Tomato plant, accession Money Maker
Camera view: vertical (180 deg); turntable rotation: 240 degrees
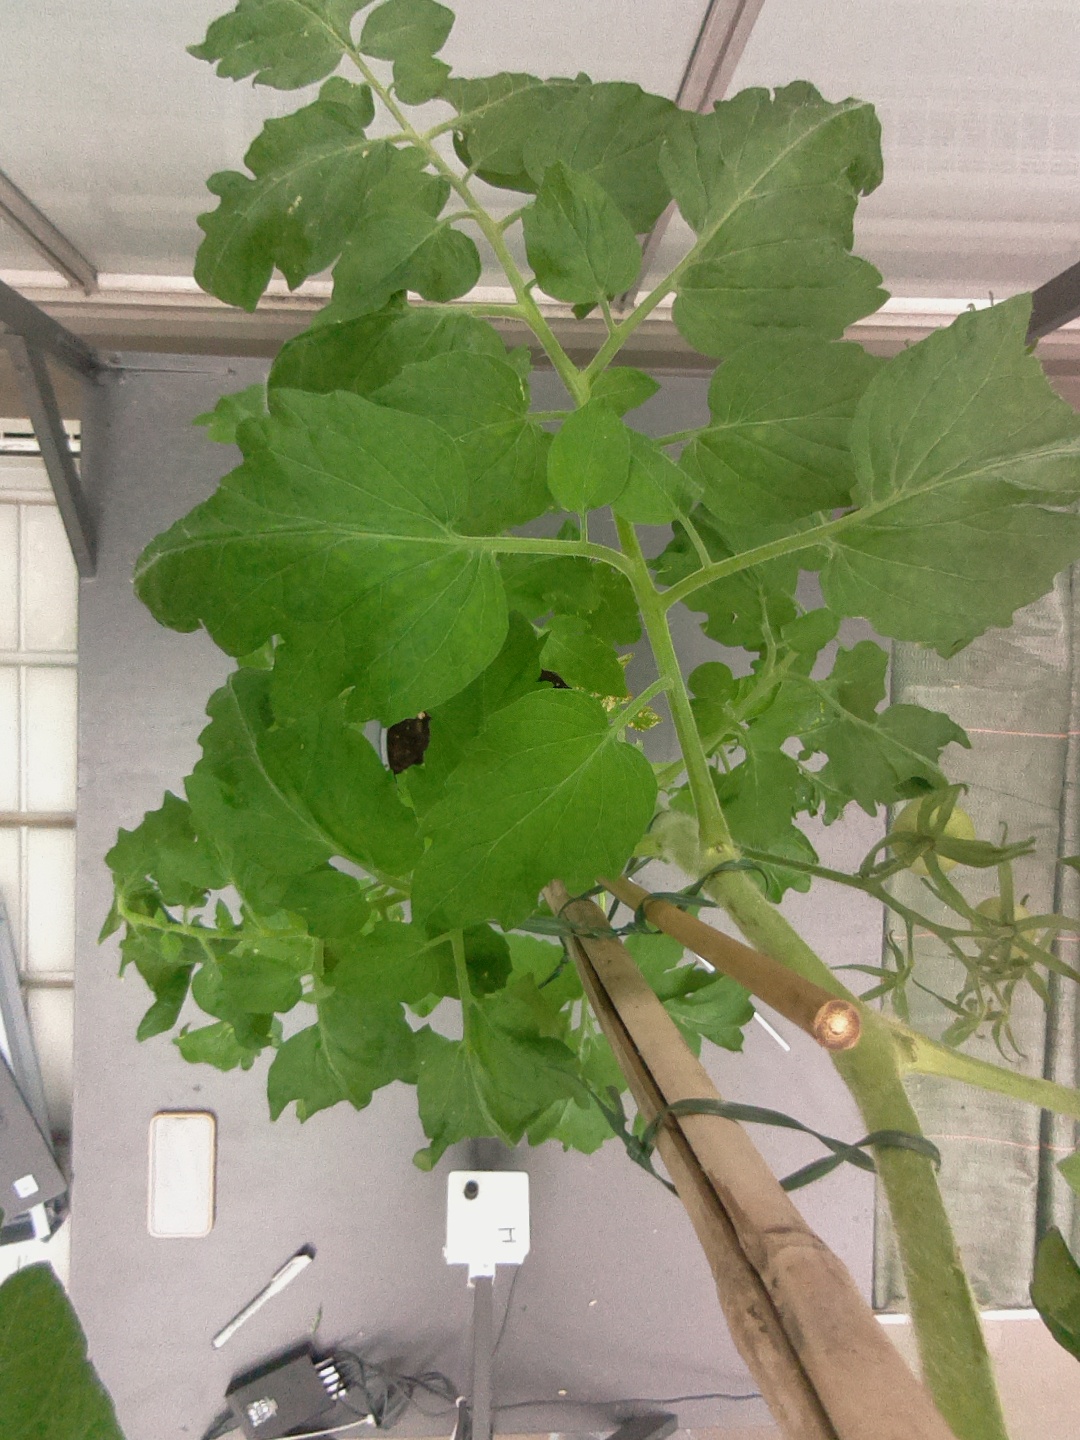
BBCH growth stage 72: 20%-30% of final fruit size